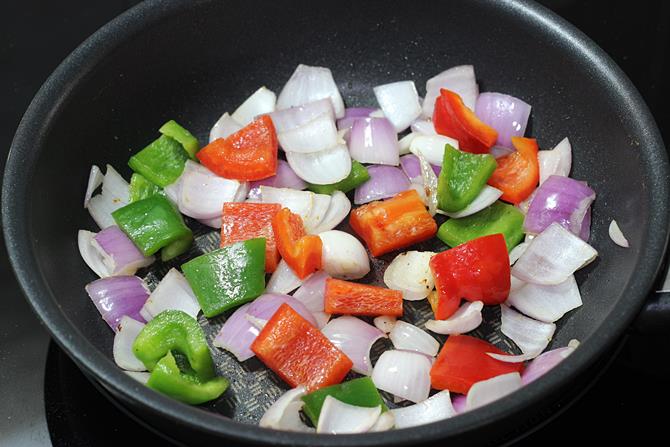
Dish: kadai_paneer